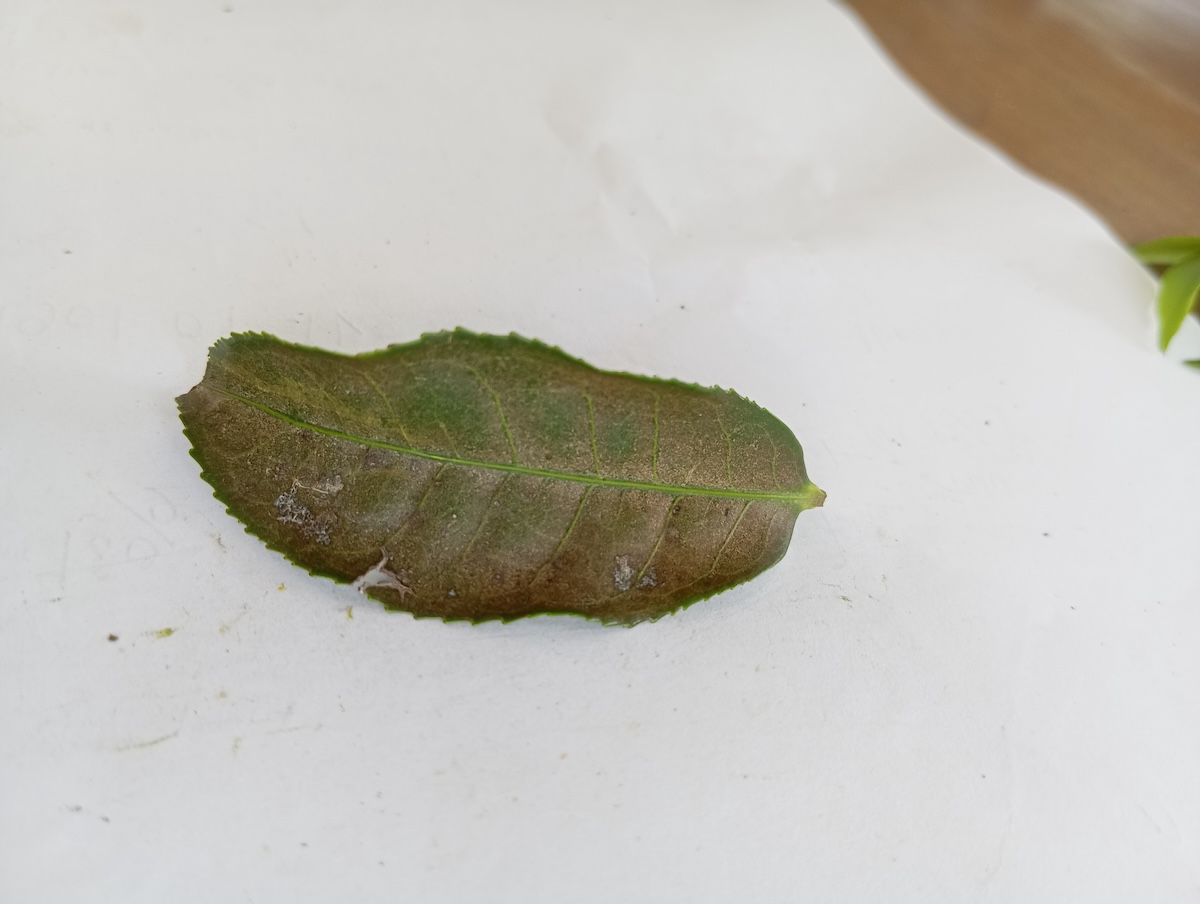
Label: Red spider